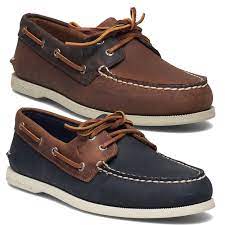
Label: Boat